Joseph Lancaster

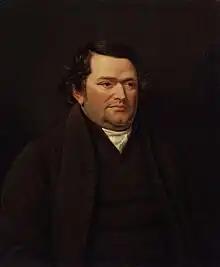
Joseph Lancaster, by John Hazlitt,

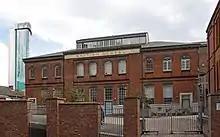
The Lancasterian School in Birmingham, founded in 1809

Joseph Lancaster (25 November 1778 – 23 October 1838) was an English Quaker and public education innovator. He developed, and propagated on the grounds both of economy and efficacy, a monitorial system of primary education. In the first decades of the 19th century his ideas found application in new schools established in growing industrial centres.